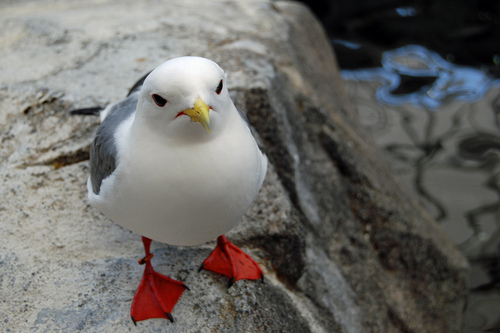
the bird has webbed feet that are red a well as a yellow bill.
this bird has a short light yellow bill, bright red tarsuses and feet, and a white crown.
this bird has red feet, tarsus, and thigh. the belly and breast are white and the wings are grey.
this bird has a white belly and breast with a gray wing, and bright orange webbed feet.
the bird has a yellow beak with a white head and orange web feet
this waterbird is on the smaller side with bright red webbed feet, a snowy white head and belly and grey wings, and a short yellow beak that curves downwards.
this is a white bird with gray wings, yellow beak and bright red webbed feet.
this bird is white in color, has grey wings, and webbed feet.
this white bird has grey wings and tail, with orange feet and tarsus and a pointed yellow bill.
this bird has a mellow yellow bill coloration and deep red feet
Species: Red Legged Kittiwake